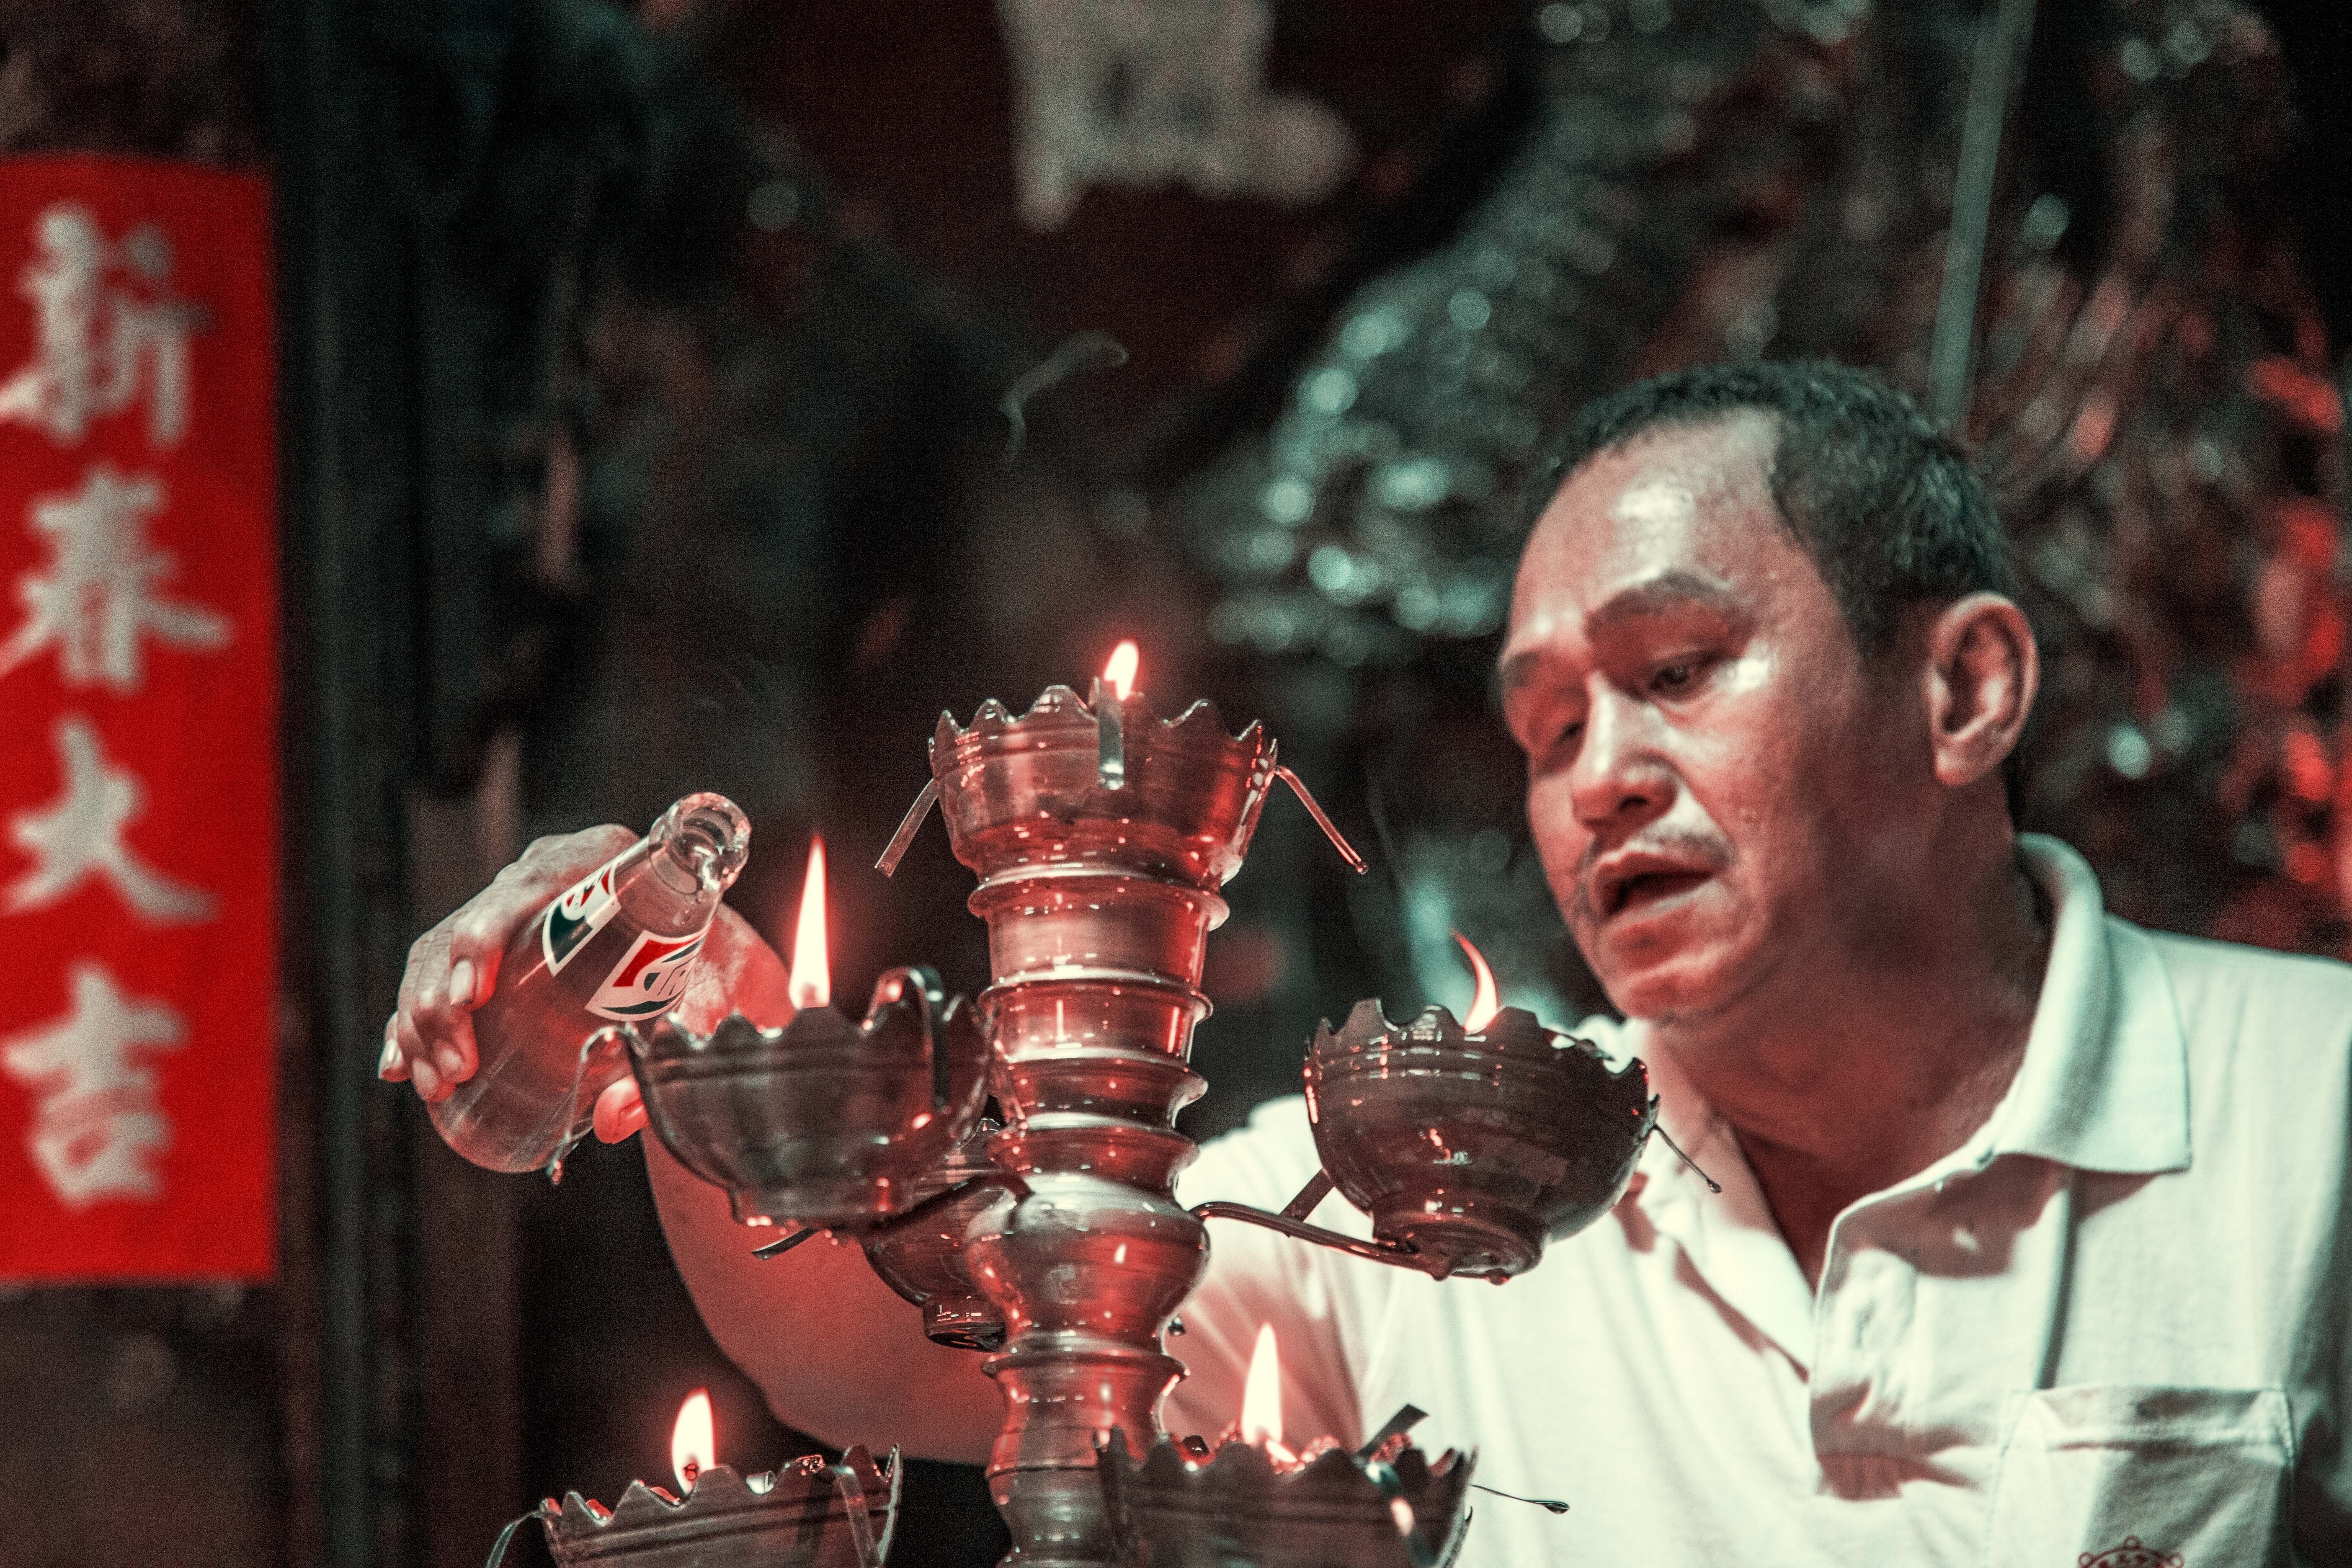
man, red, religion, drink, candle, viet nam, ritual